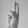
ASL letter: U